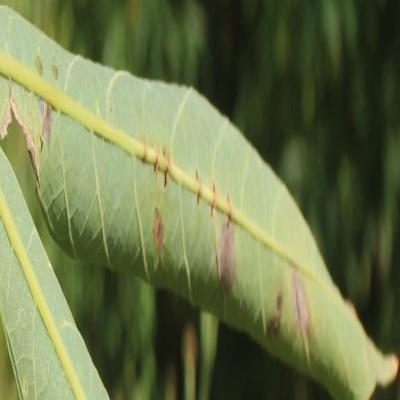
Crop: Cassava
Condition: bacterial blight